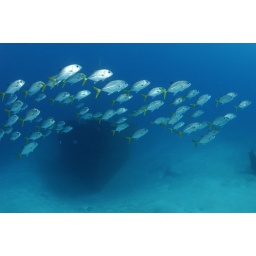
A shoal of fish swimming in front of a wreck in the Bahamas